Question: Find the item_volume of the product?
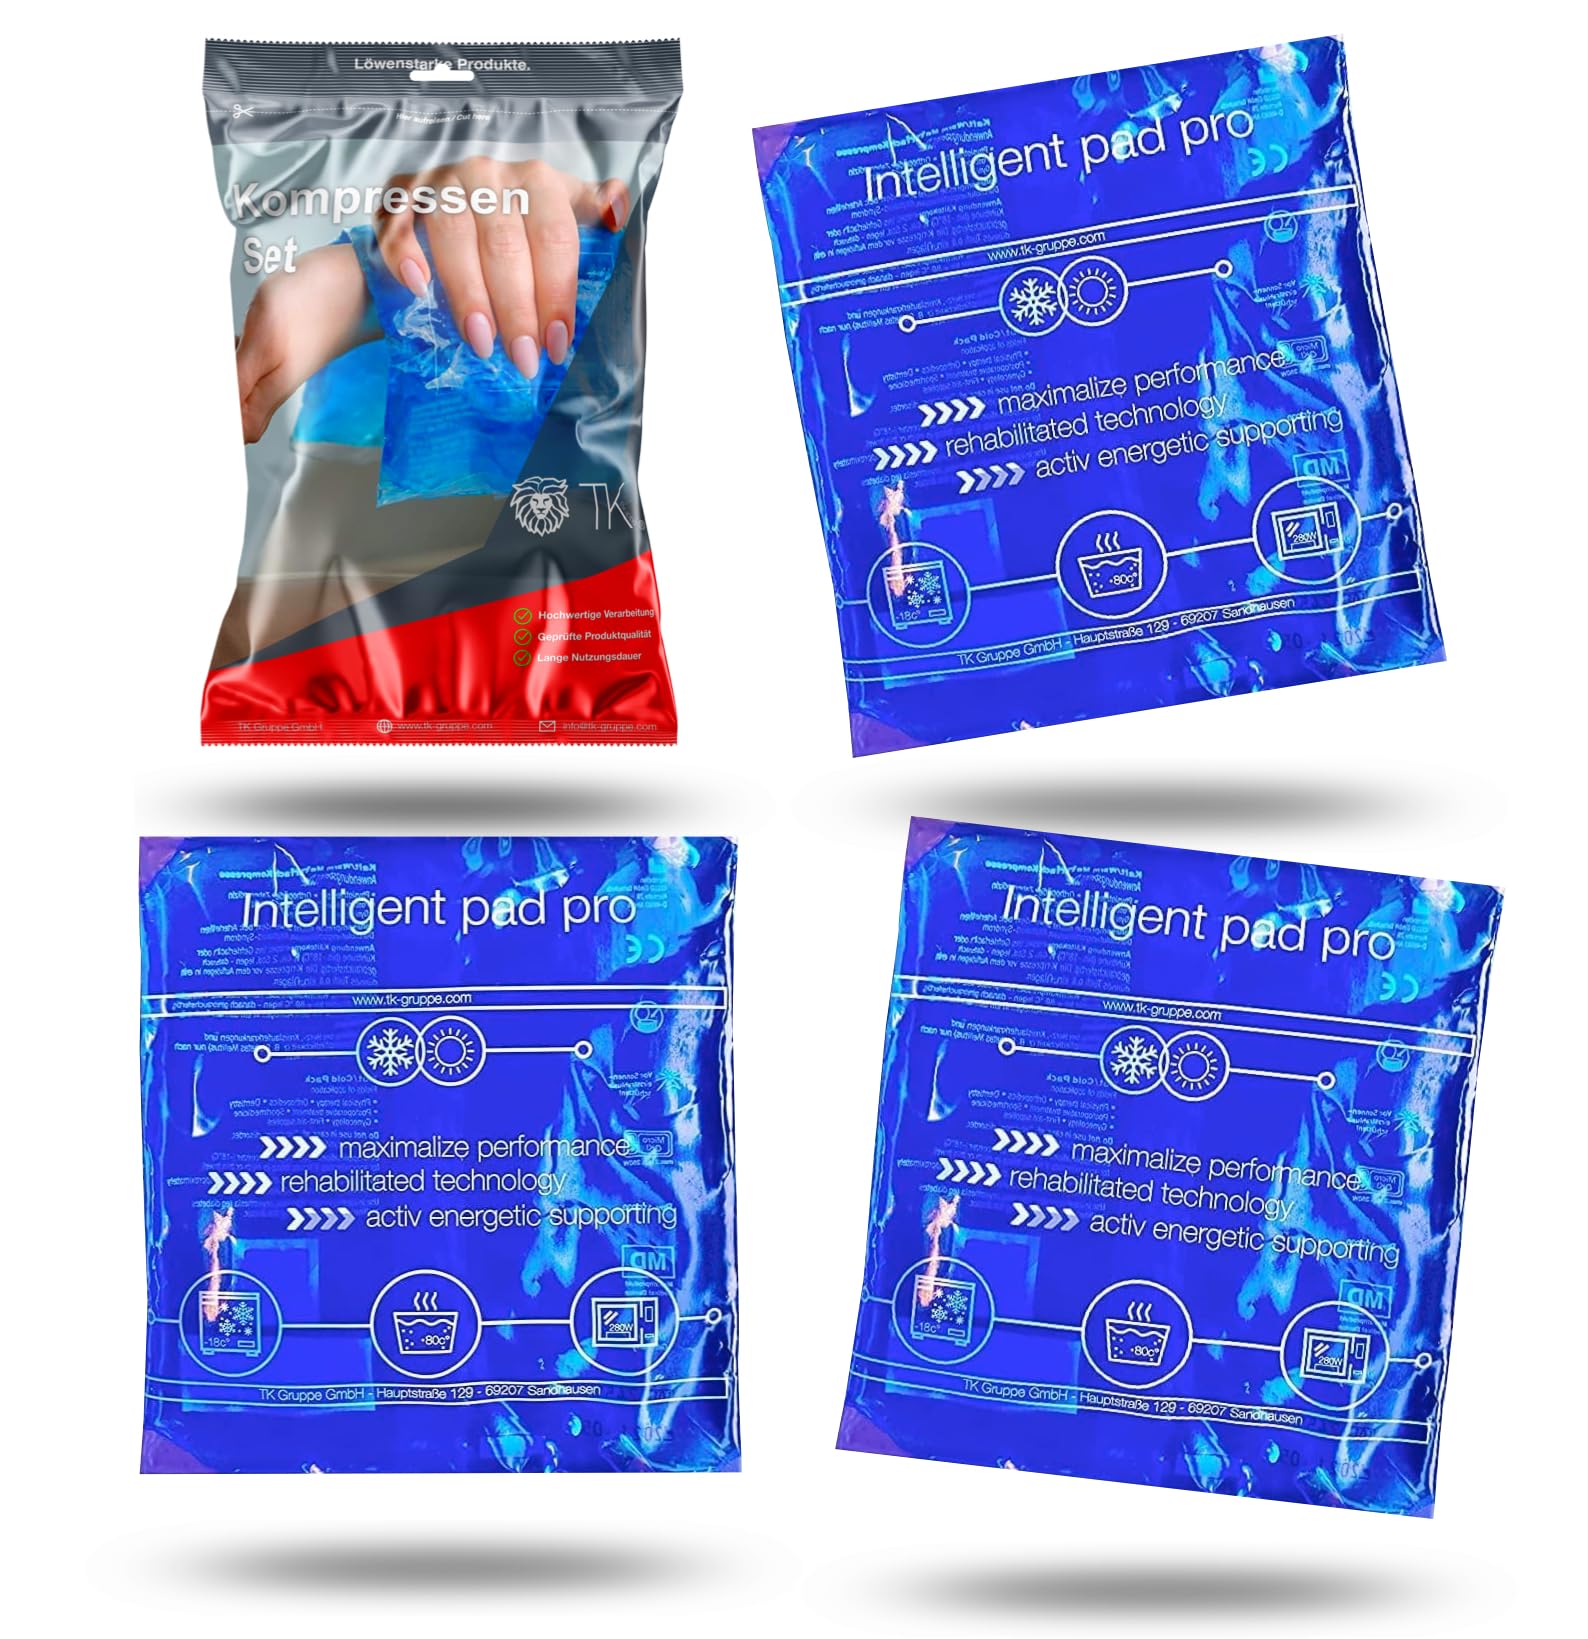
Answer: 150.0 millilitre